Simon Rohrich

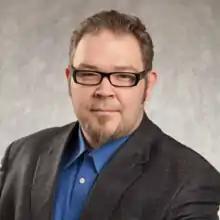

Simon Rohrich is an American inventor and entrepreneur who is the co-founder and Chief Technology Evangelist of Elliptical Mobile Solutions, a provider of mobile micro-modular data centers. He defined the specific technology type of his data centers in a 2010 white paper, coining the term micro modular data center (MMDC) and creating the specific technology. This technology has been used by numerous corporations (including AOL and Virgin Galactic) and governmental entities (including China, Vietnam, and the City of Avondale). Rohrich is also known for his participation in the Armored Combat League (ACL) along with the Society for Creative Anachronism's armoured combat tournaments and events.